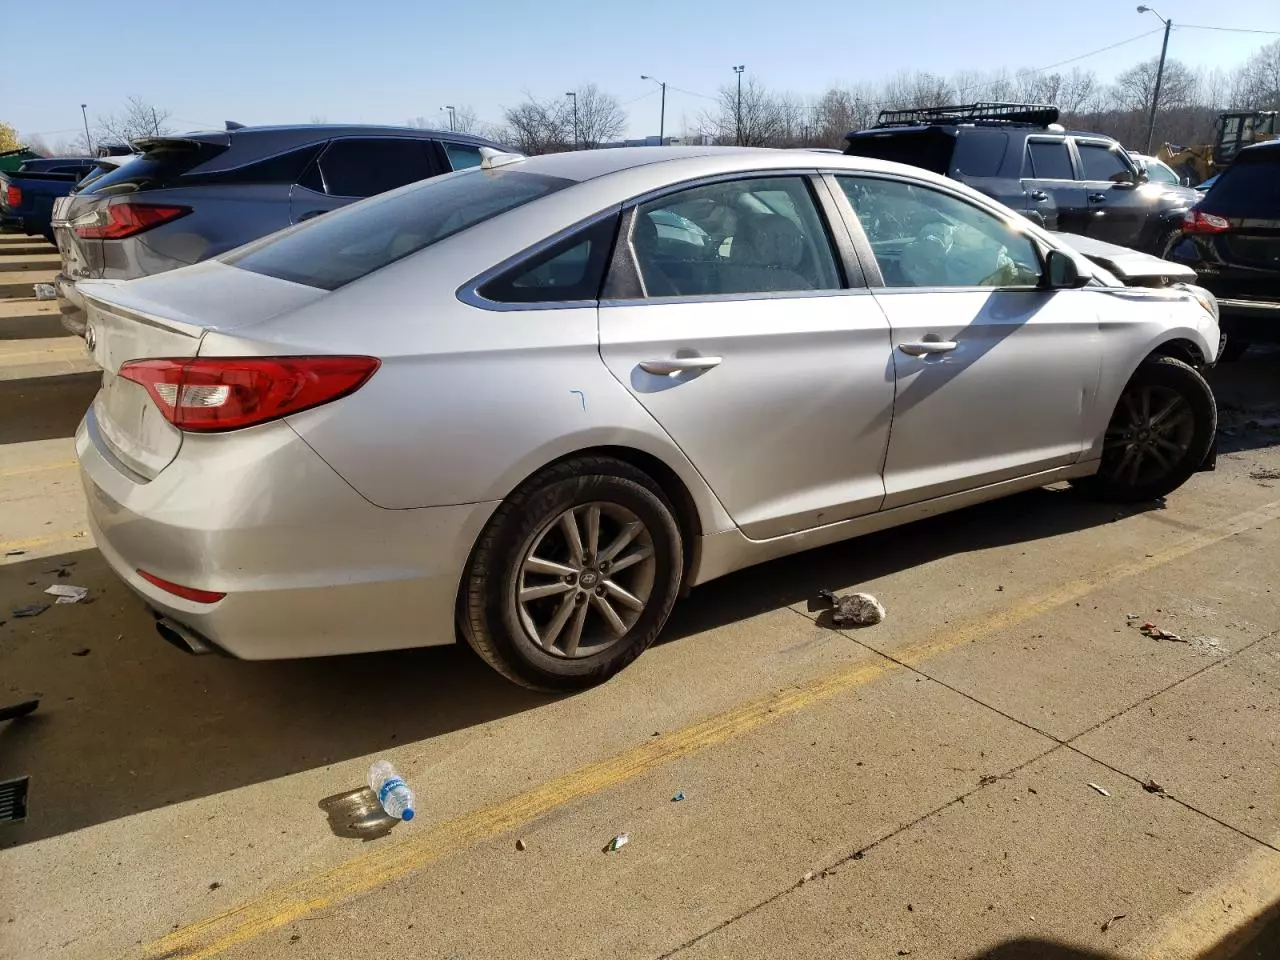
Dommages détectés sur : capot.
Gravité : mineur